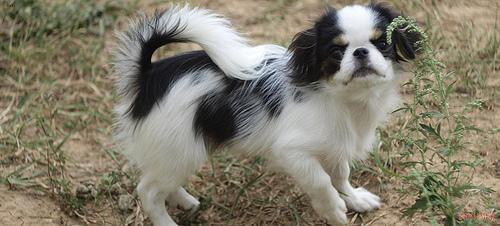
japanese chin